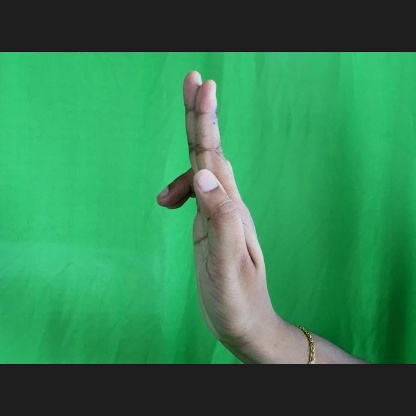
Mudra: Ardhapathaka